Discovery and development of direct thrombin inhibitors

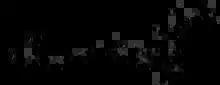
Chemical structure of the polypeptide Bivalirudin

Bivalirudin, a 20 amino acid polypeptide, is a synthetic analog of hirudin. Like the hirudins it is also a bivalent DTI. It has an amino-terminal D-Phe-Pro-Arg-Pro domain that is linked via four Gly residues to a dodecapeptide analog of the carboxy-terminal of hirudin. The amino-terminal domain binds to the active site and the carboxy-terminal domain binds to exosite 1 on thrombin. Different from the hirudins, once bound thrombin cleaves the Arg-Pro bond at the amino-terminal of bivalirudin and as a result restores the functions to the active site of the enzyme. Even though the carboxy-terminal domain of bivalirudin is still bound to exosite 1 on thrombin, the affinity of the bond is decreased after the amino-terminal is released. This allows substrates to substrates to compete with cleaved bivalirudin for access to exosite 1 on thrombin. The use of bivalirudin has mostly been studied in the setting of acute coronary syndrome. A few studies indicate that bivalirudin is non-inferior compared to heparin and that bivalirudin is associated with a lower rate of bleeding. Unlike the hirudins, bivalirudin is only partially (about 20%) excreted by the kidneys, other sites such as hepatic metabolism and proteolysis also contribute to its metabolism, making it safer to use in patients with renal impairment; however, dose adjustments are needed in severe renal impairment.